2019–20 FC Barcelona season

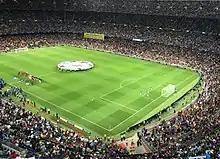
The opening ceremony for FC Barcelona vs. Inter game in Camp Nou, Barcelona.

On 26 June, Barcelona announced the departure of Jasper Cillessen to Valencia for a fee of €35 million. The following day on 27 June, Barcelona announced the signing of Neto from Valencia for a fee of €26 million plus €9 million in add-ons.